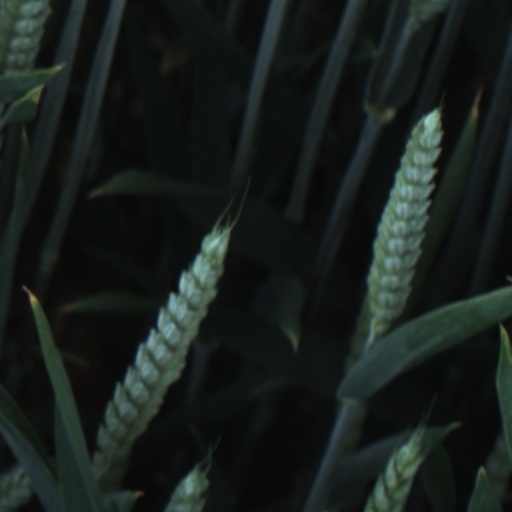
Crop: wheat